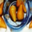
Label: pear